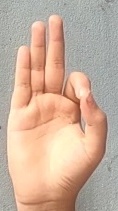
ASL sign: F